Queens Village station

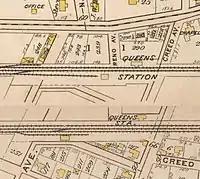
1909 Map of Queens (now Queens Village) station.

Between March and November 1837, the current site of Queens Village station was the site of an early Brooklyn and Jamaica Railroad station named Flushing Avenue station then renamed DeLancey Avenue station and later named Brushville station until it was moved to what is today 212nd Street, the site of the former Bellaire station, which was used to serve Ben Lane's Hotel. By 1871, a new station was originally installed across Jericho Turnpike from the estate of Colonel A.M. Wood which was on the northwest corner of Springfield Boulevard. The estate was named "Inglewood," and the new station which resulted in the closing of the Brushville-Ben Lane's station was named for this estate.